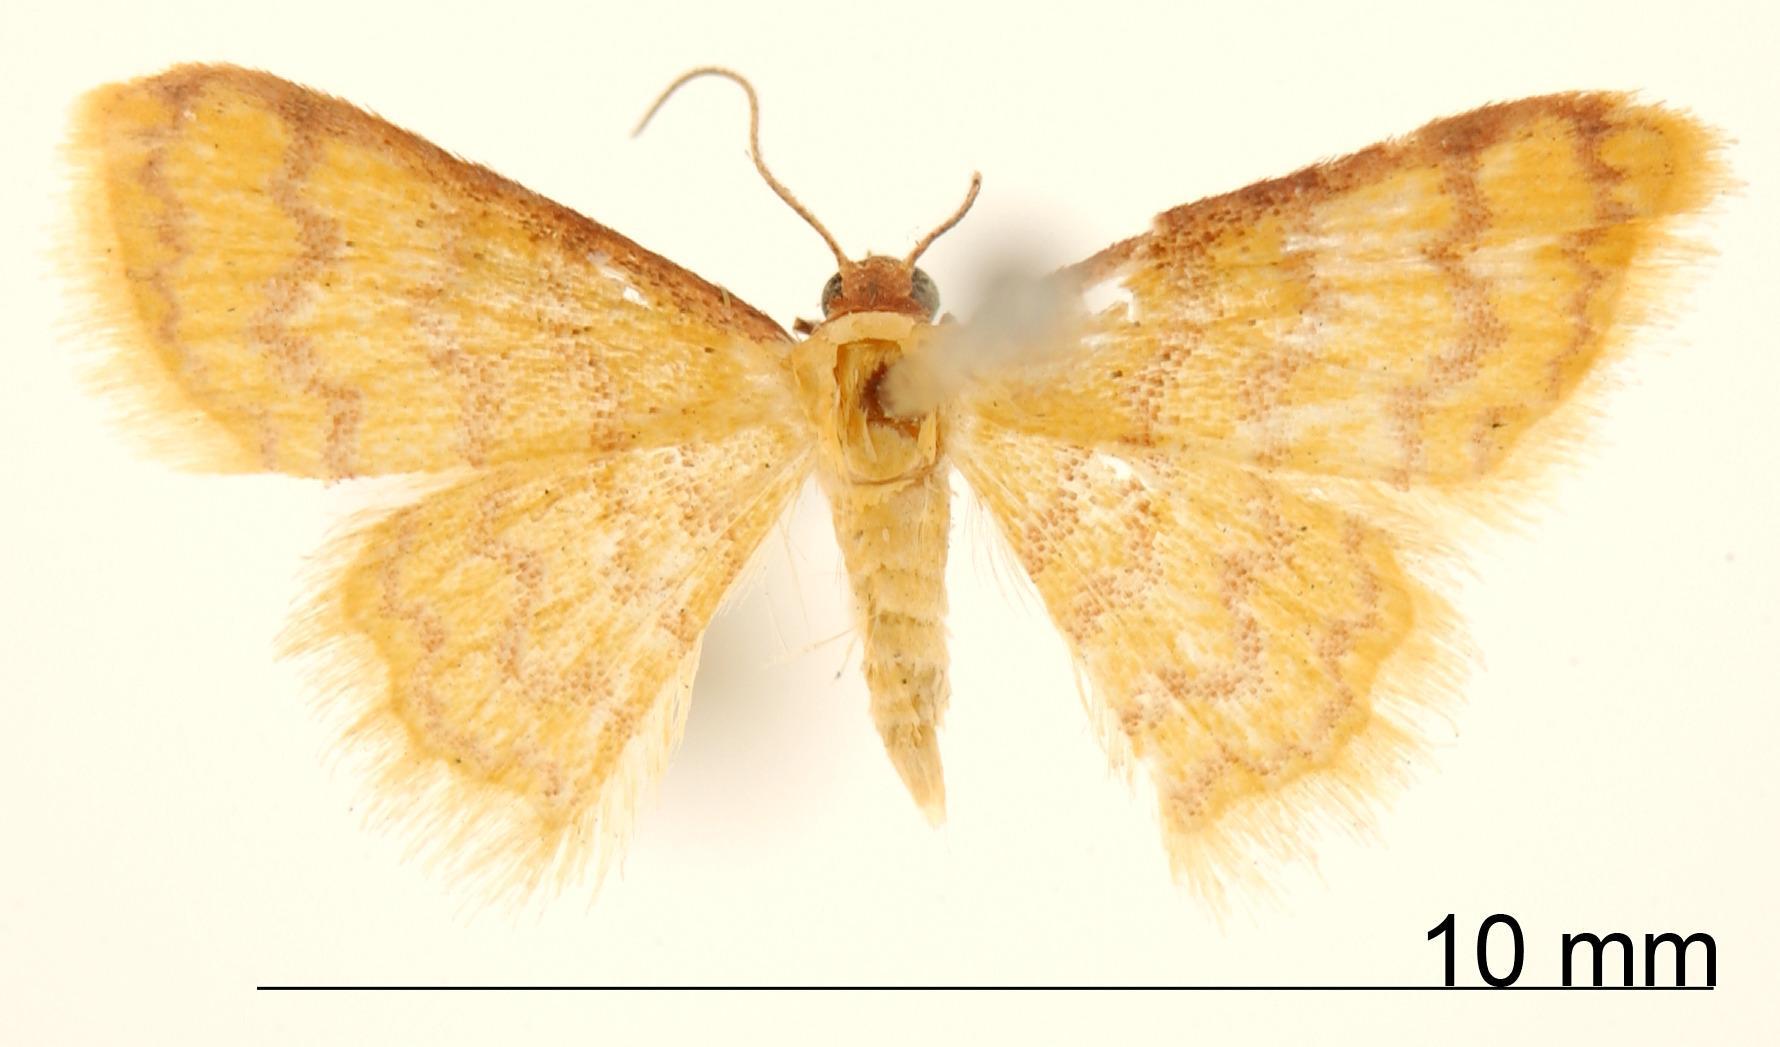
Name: Ptychopoda similinea
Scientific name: Ptychopoda similinea Warren, 1906
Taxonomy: Animalia, Arthropoda, Insecta, Lepidoptera, Geometridae, Sterrhinae
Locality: St. Jean, Maroni, French Guiana